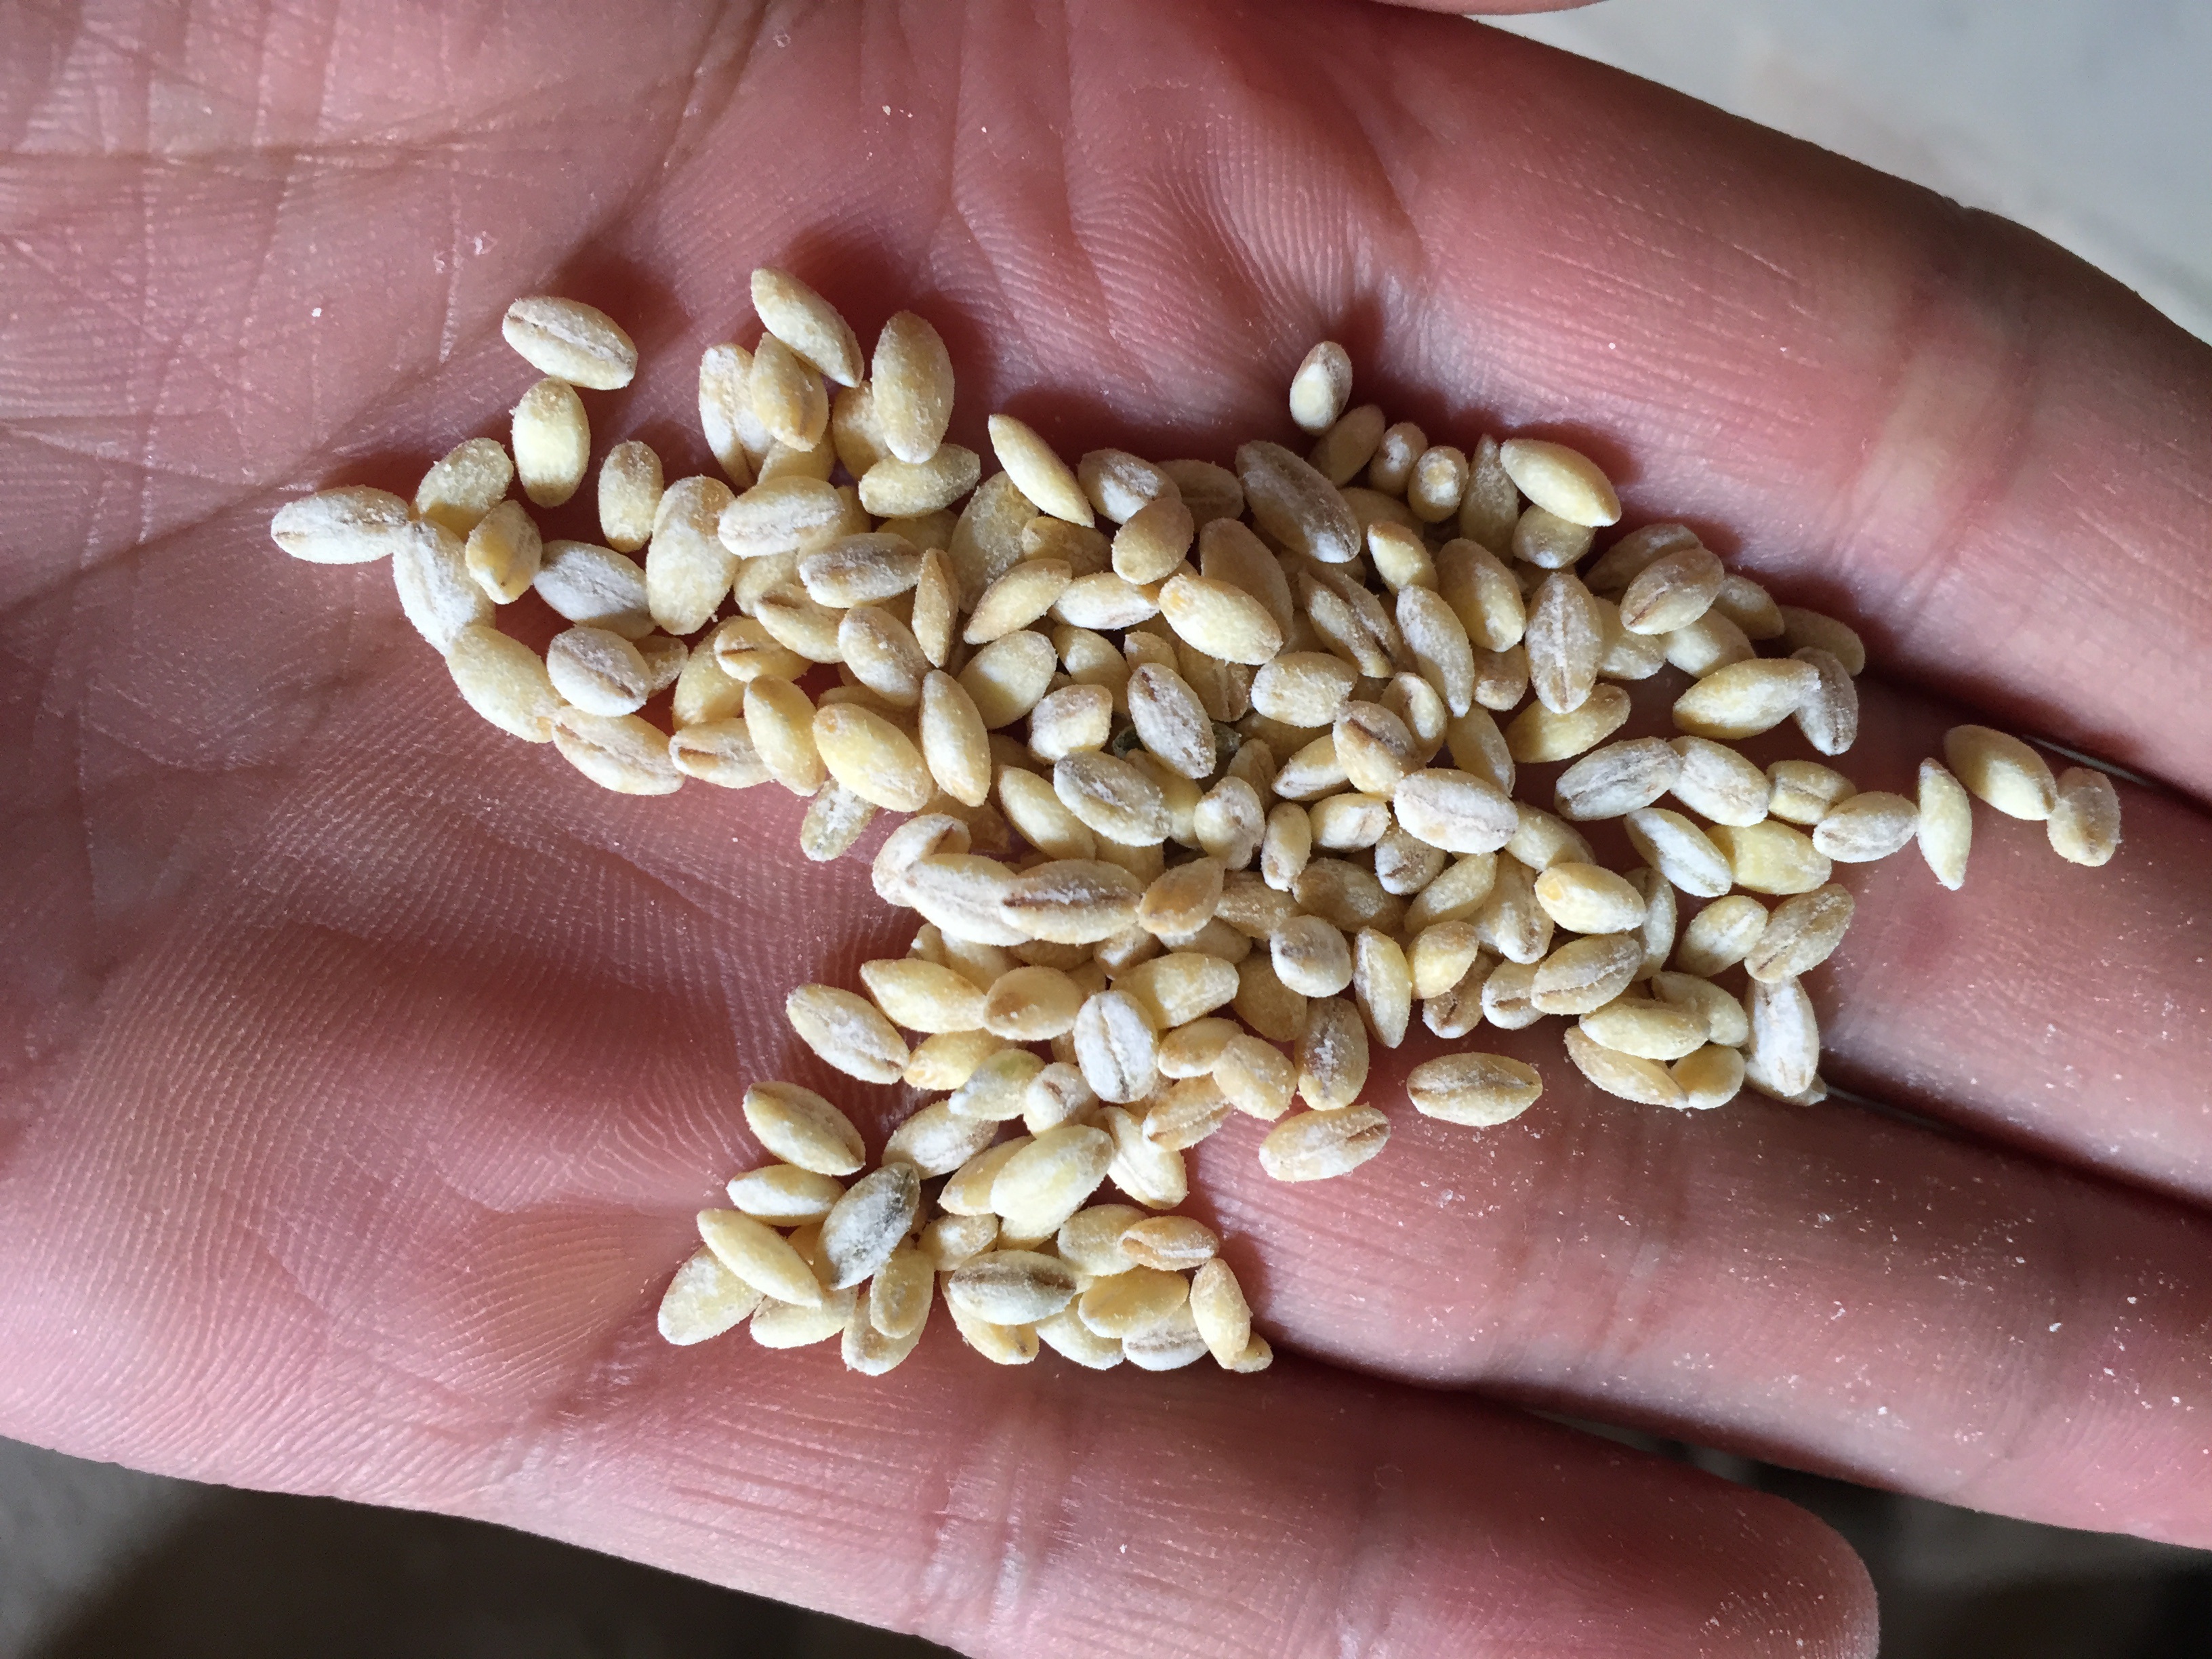
hand, plant, flower, petal, food, produce, crop, agriculture, close up, seeds, macro photography, flowering plant, sunflower seed, grass family, land plant, cold barley, also hokkaid, cross trigger